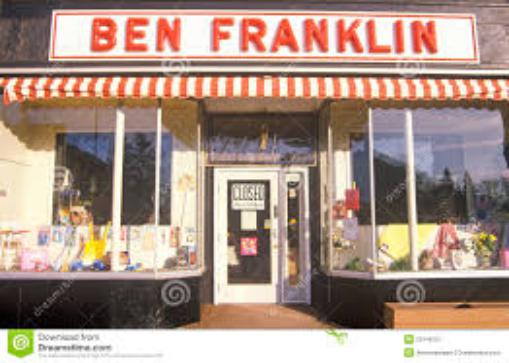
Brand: Ben Franklin Stores
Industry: Necessities